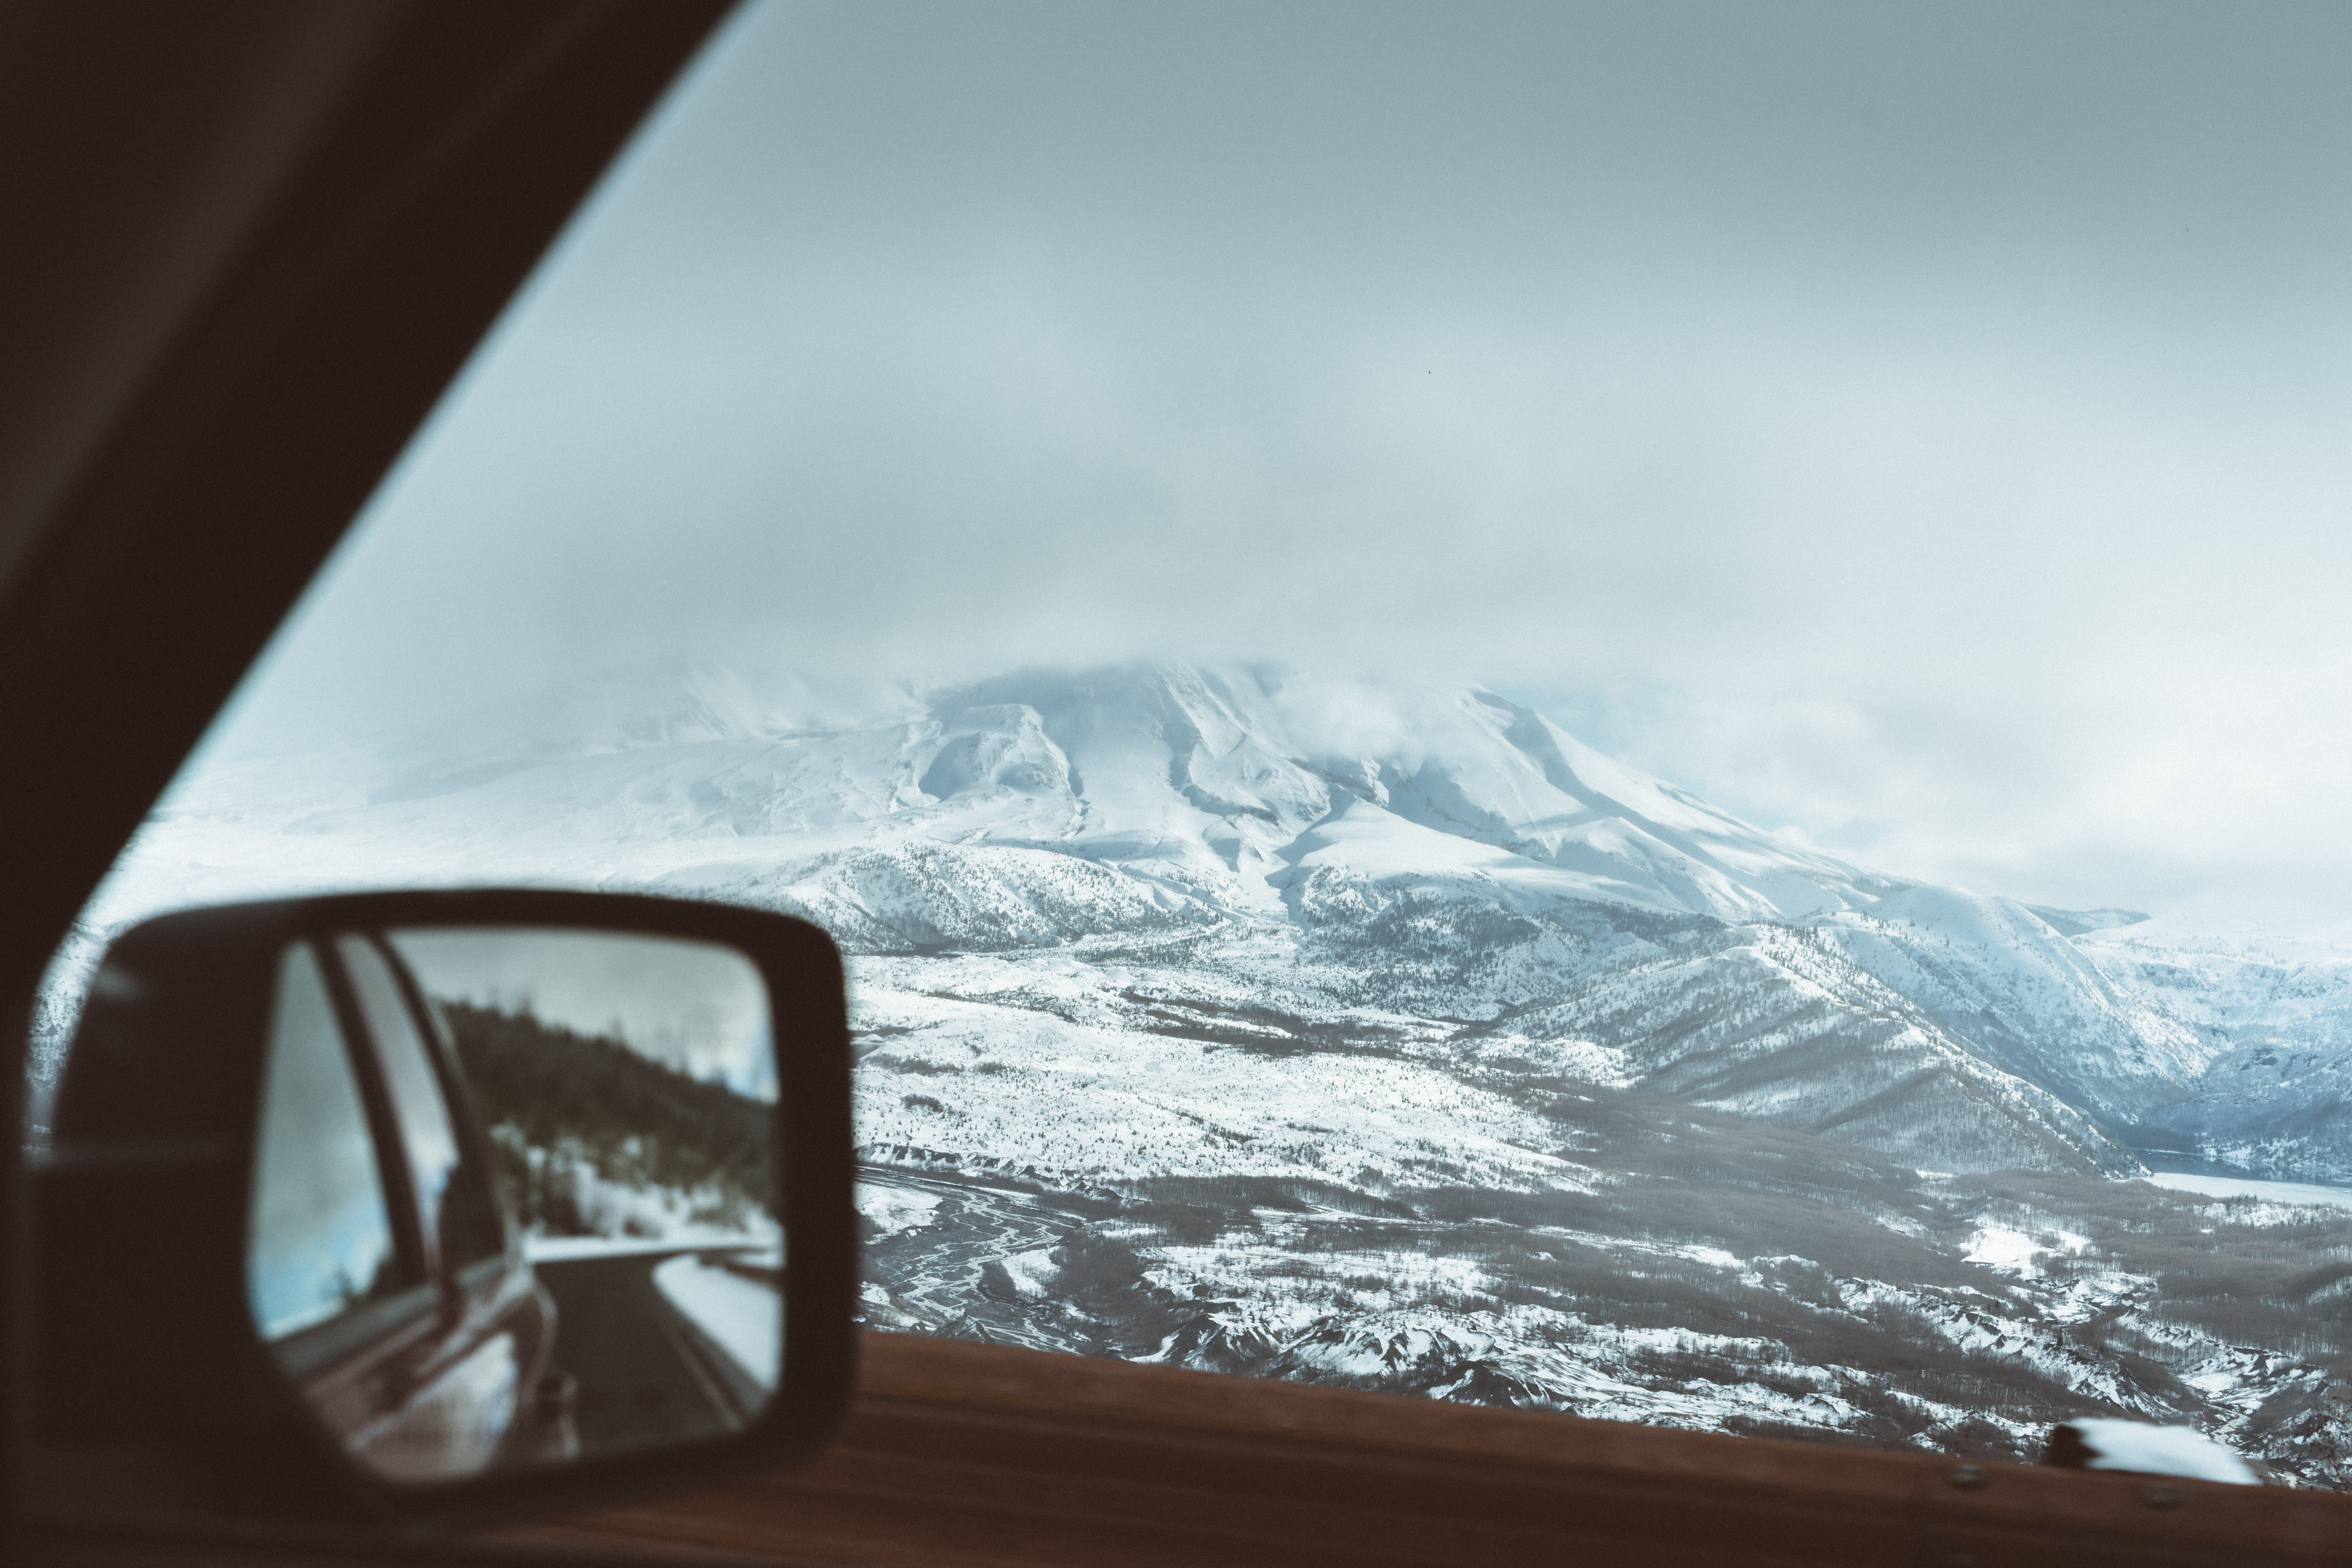
mountain, snow, winter, light, cloud, sky, sunlight, mountain range, reflection, weather, atmosphere of earth